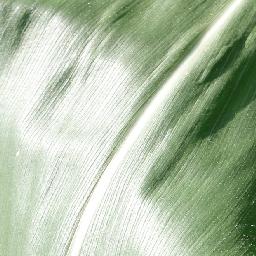
Label: Corn___healthy